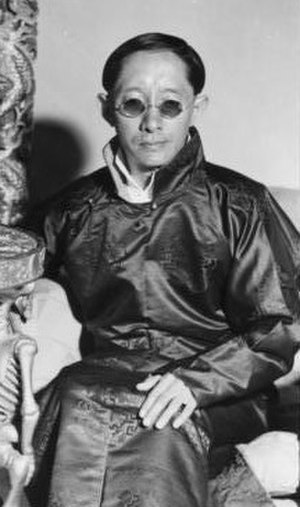
Tashi Namgyal
Tashi Namgyal
Tashi Namgyal var Chogyal i Sikkim fra 1914 til han blev afsat i 1963.